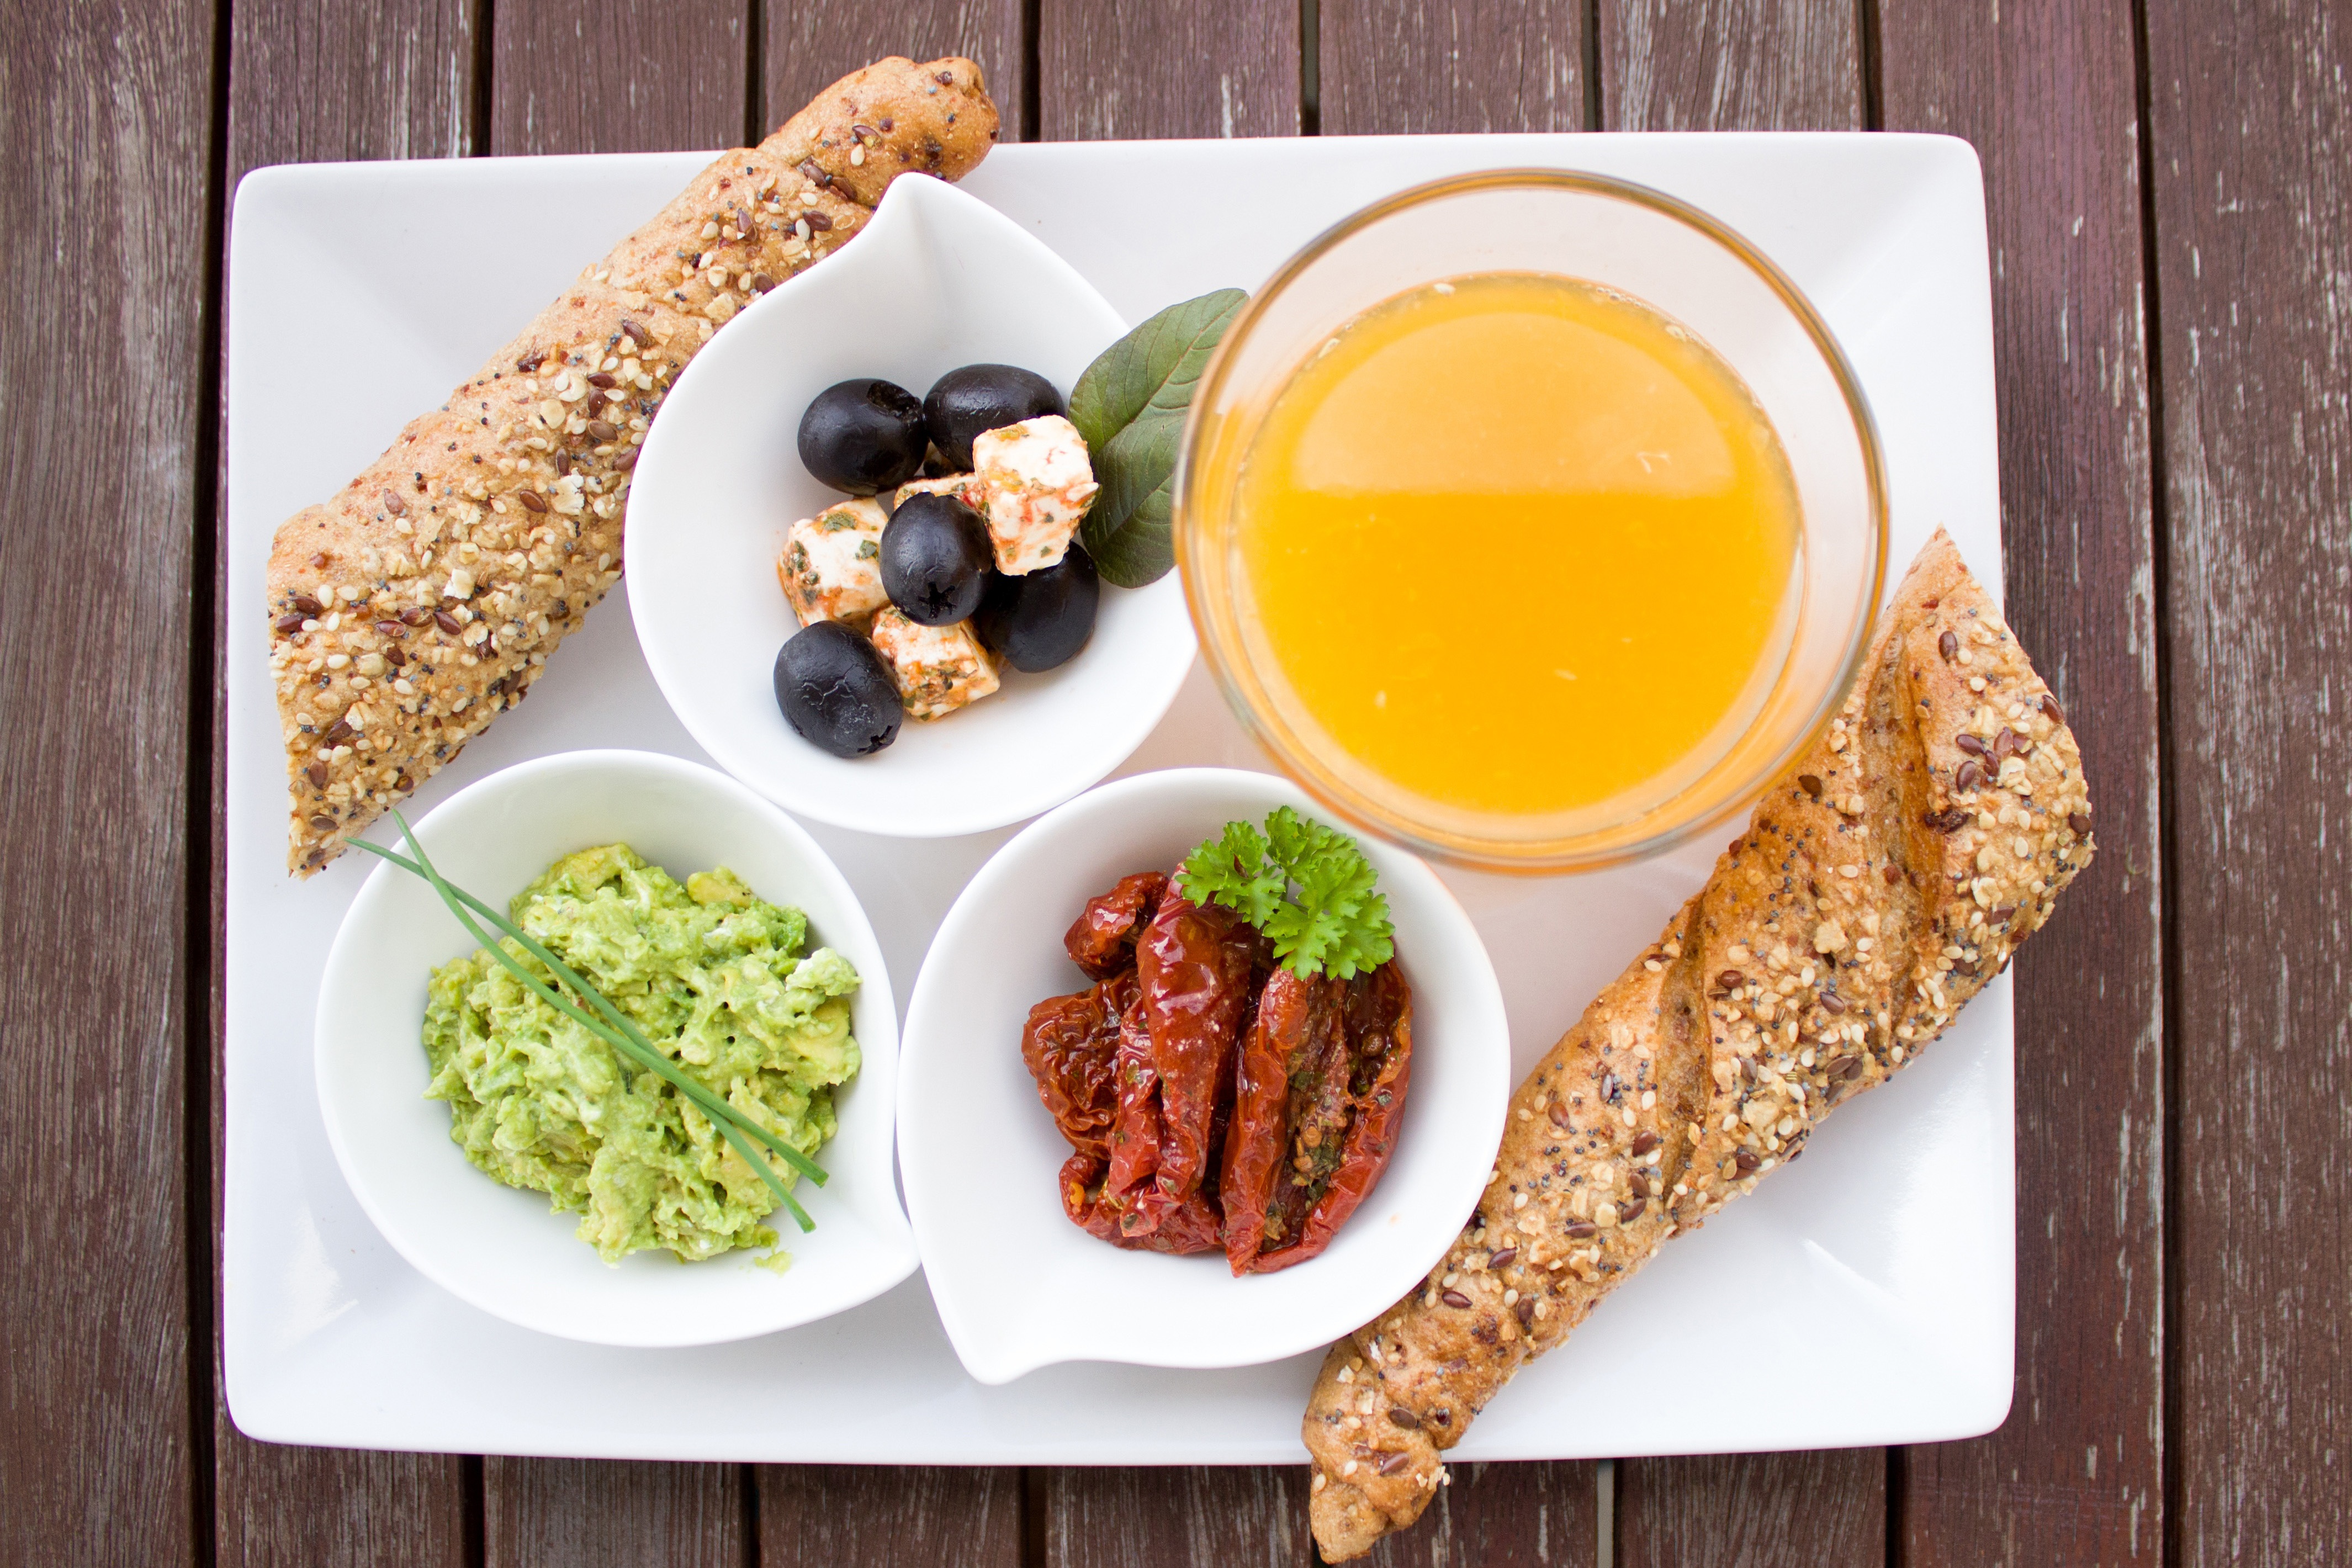
dish, food, cuisine, ingredient, meal, brunch, vegan nutrition, produce, breakfast, dip, lunch, comfort food, vegetarian food, superfood, platter, recipe, appetizer, finger food, aioli, fried food, mediterranean food, greek food